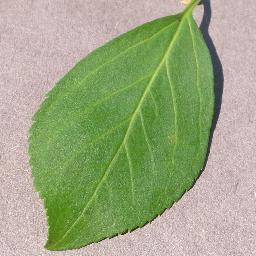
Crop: cherry
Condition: (including_sour)_healthy